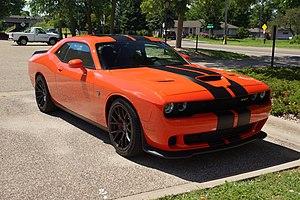
Dodge est une marque américaine d'automobiles et de poids lourds. Fondé par les frères Dodge en 1914, le constructeur est absorbé par le groupe Chrysler en 1928. Haut de gamme, Dodge a peu à peu évolué vers la conception de voitures à tendance sportive, à l'instar de Pontiac au sein du groupe General Motors. Son logo représentait jusqu'à mai 2010 une tête de bélier avec le slogan « Grab life by the horns ». Depuis le rachat de Chrysler par Fiat le 1ᵉʳ juin 2011, la marque Dodge n'est plus vendue en Europe.